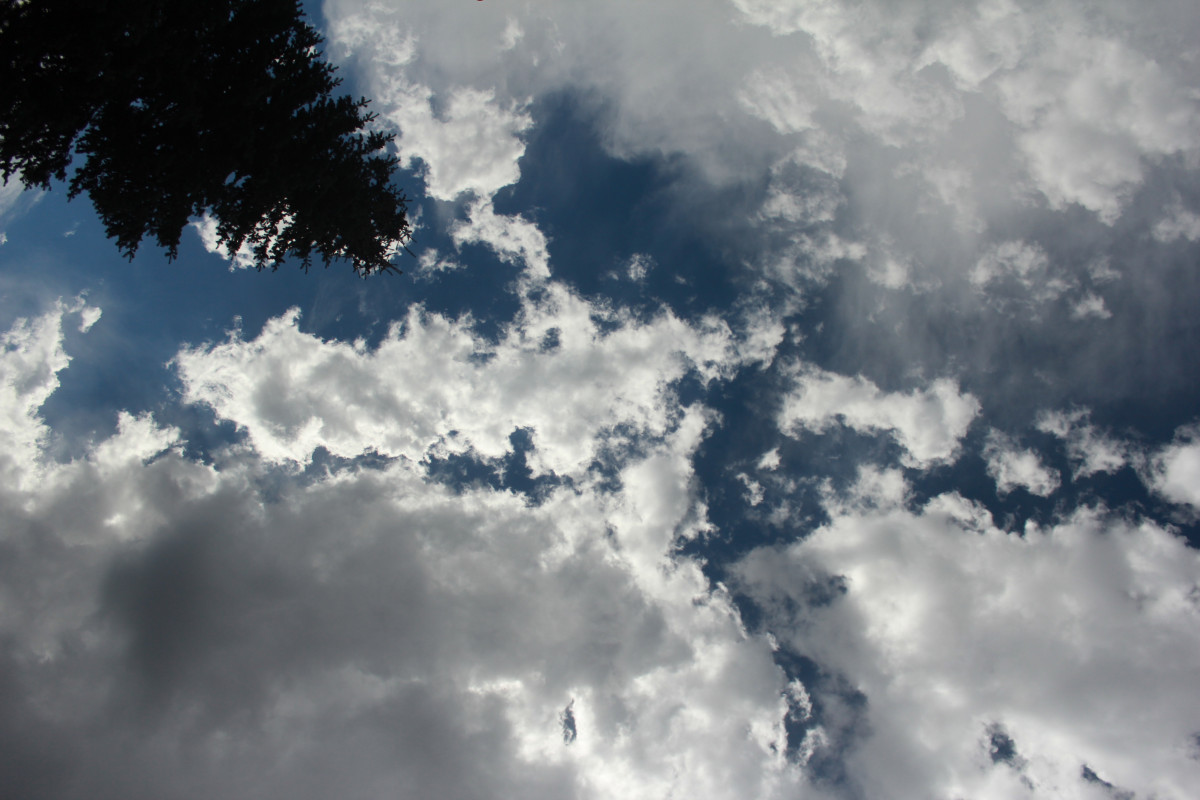
Tags: sky, sunlight, daytime, cumulus, darkness, monochrome, meteorological phenomenon